Matchbox (brand)

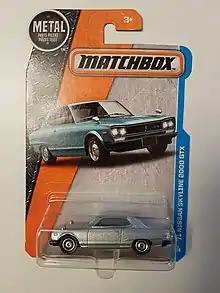
A modern-day Matchbox Nissan Skyline, still in package

Breaking with its commitment of the 1990s, Mattel revamped the Matchbox line almost completely in 2003, introducing "Ultra Heroes", a series of fantasy vehicles, as part of a "Hero City" theme. Matchbox collectors were appalled, and the market didn't respond. The toys proved to be unpopular, and the line was soon discontinued. Next year, Matchbox, with a new team in charge based in El Segundo, California, started a return to the company's roots by selling realistic, well-detailed models, most of which were based on real prototypes, although mostly of American cars, or brands well known on the American market. The reappearance of the pre-2001 Matchbox logo, albeit without its classic quotation marks, signalled the return to the original philosophy.